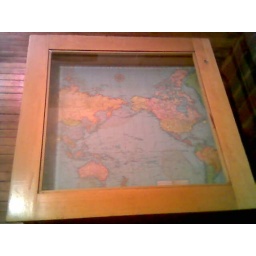
Here is the world map that is affixed to the inside of the top drawer of the coffee table. There is glass above it.